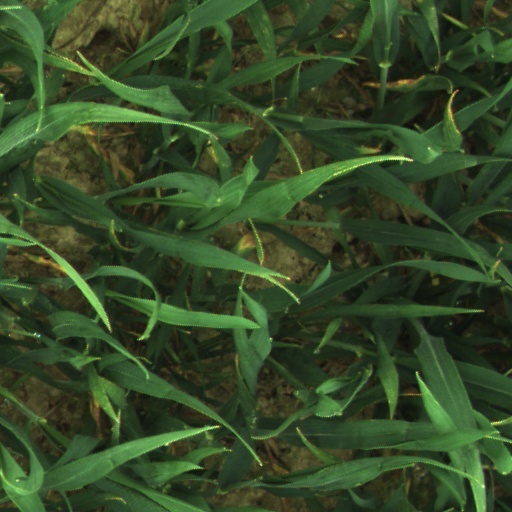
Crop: wheat